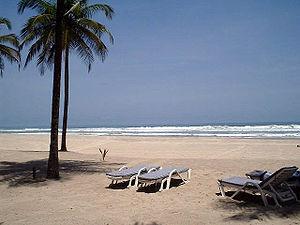
La plage d'assinie km12 côté mer.
L'important développement économique de la Côte d'Ivoire jusqu'au milieu des années 1980 en a fait une destination d'affaires plus que touristique. La forte communauté d'expatriés qui y vivait en permanence et la hausse générale du niveau de vie ont permis le développement d'infrastructures de grande qualité, orientées vers la clientèle haut de gamme et le tourisme d'affaires. Le secteur touristique a cependant lourdement souffert de la décennie de crise et de ses conséquences.